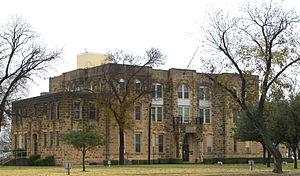
Le comté de Runnels, en anglais : Runnels County, est un comté situé dans le centre de l'État du Texas aux États-Unis. Le siège du comté est la ville de Ballinger. Selon le recensement des États-Unis de 2010, sa population est de 10 266 habitants.